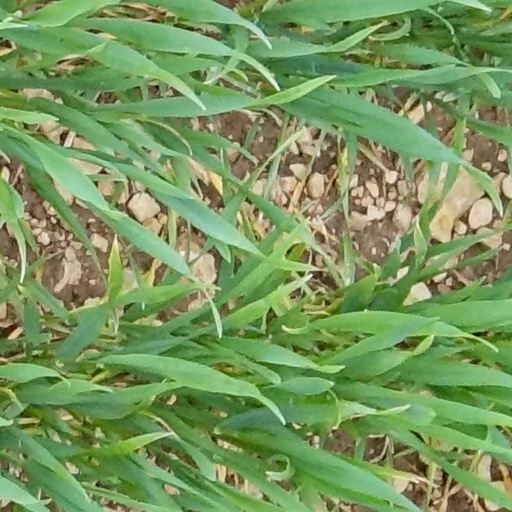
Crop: wheat